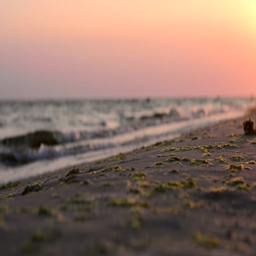
sunset on the tropical coast